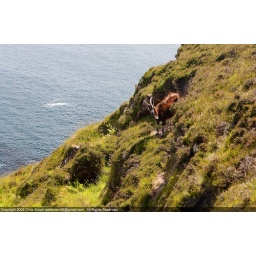
A mountain goat considers jumping, on cliffs near the American Monument, Islay.